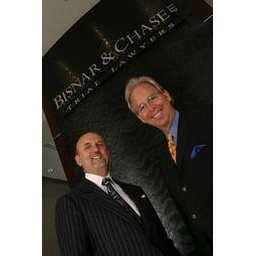
John Bisnar and Brian Chase standing in front of the Bisnar Chase law office located in California.